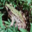
Label: frog